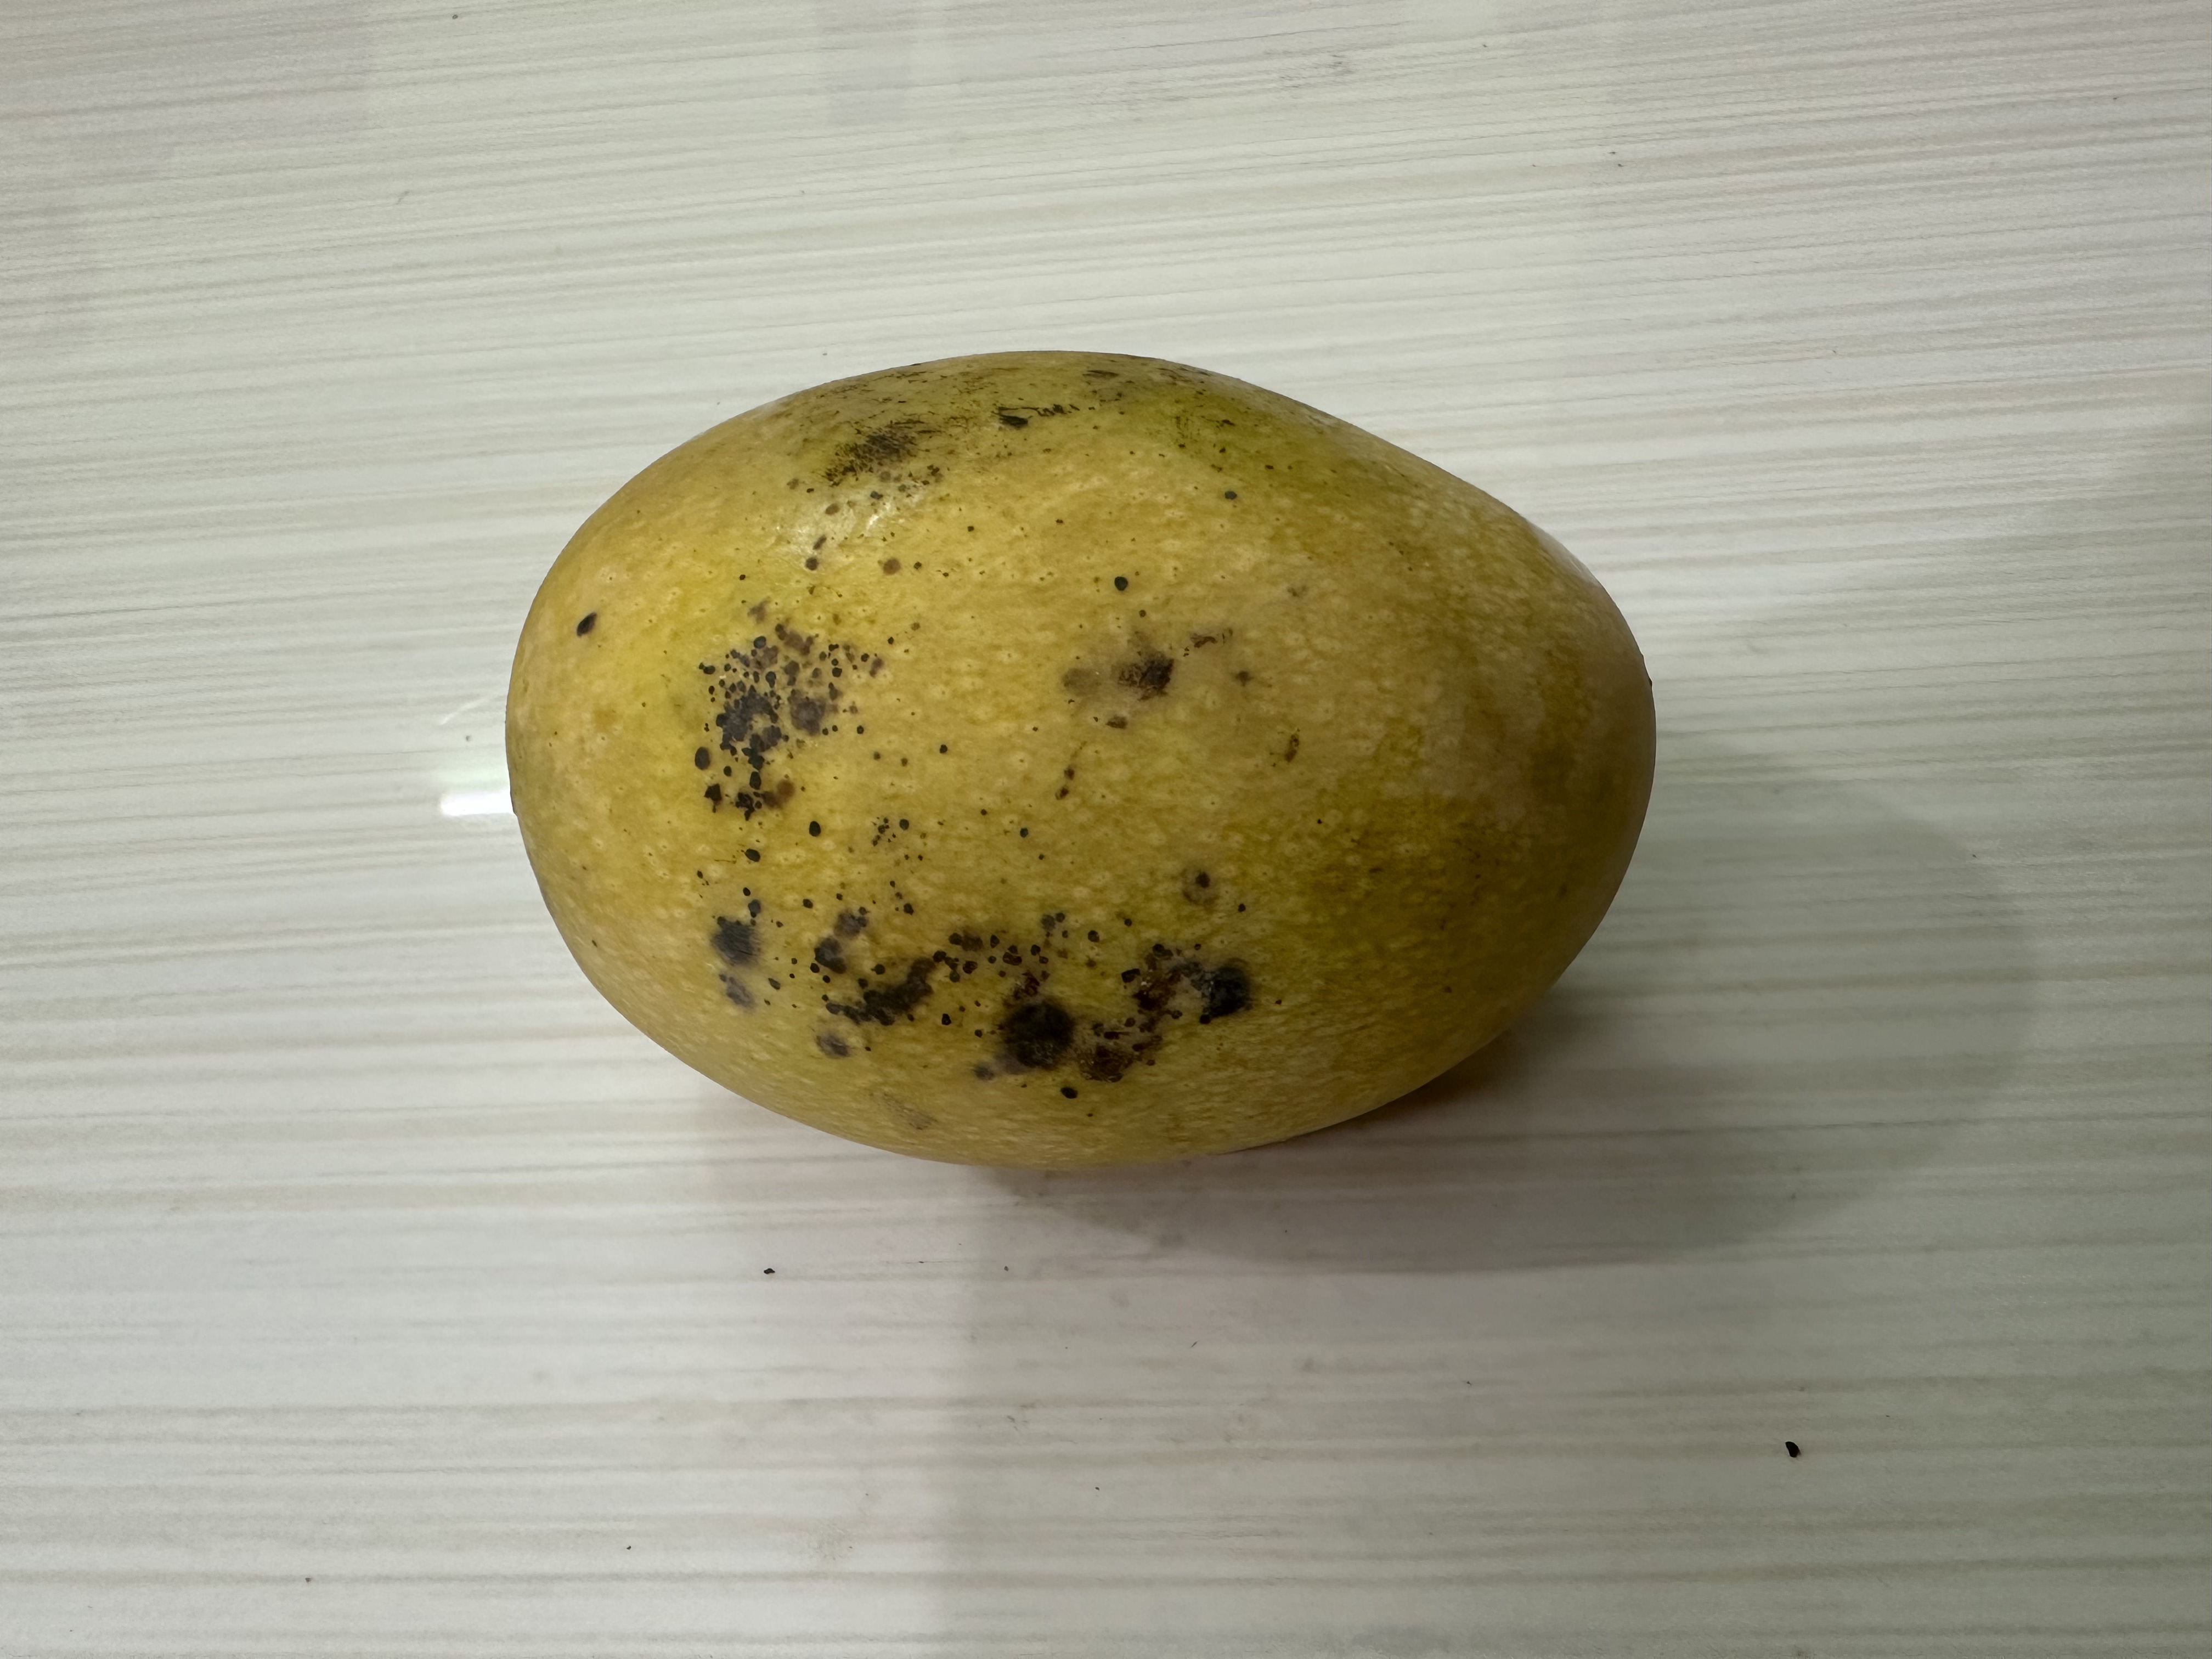
Mango variety: Kanchon Langra